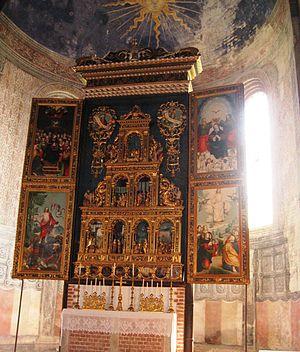
L'abbaye Sainte-Marie de Staffarda, située dans la commune de Revello, province de Coni, est l'un des grands monuments médiévaux du Piémont ; elle est demeurée en grande partie telle qu'elle était au moment de son apogée.